Zambia Independence Act 1964

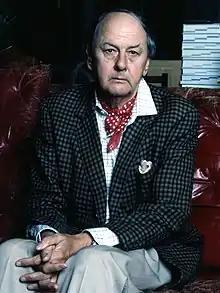
Andrew Cavendish, 11th Duke of Devonshire introduced the bill to Parliament

The Zambia Independence Act 1964 (c. 65) is an act of the Parliament of the United Kingdom which granted independence to Zambia (formerly the protectorate of Northern Rhodesia) with effect from 24 October 1964. It also provided for the continuation of a right of appeal from Zambia to the Judicial Committee of the Privy Council. It was introduced by Andrew Cavendish, 11th Duke of Devonshire Under-Secretary of State for Commonwealth Relations.